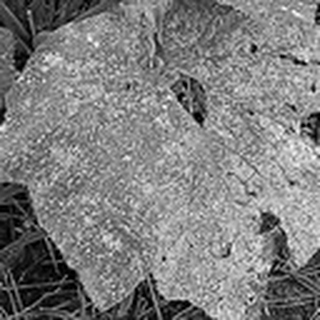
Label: cotton_powdery_mildew